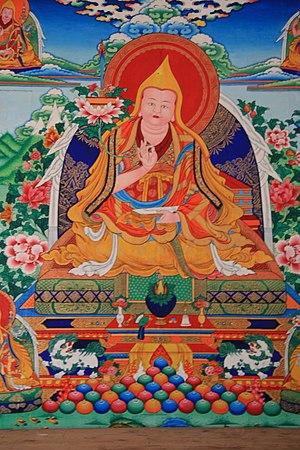
Pagbalha Hutuktu est le nom d'une lignée d'incarnations de bouddha vivant du monastère Galden Jampaling de Chamdo, région autonome du Tibet, en République populaire de Chine.